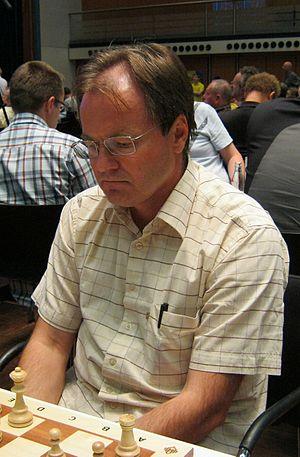
Sergueï Smaguine est un joueur d'échecs soviétique puis russe né le 8 septembre 1958 à Norilsk. Il a le titre de Grand maître international depuis 1985,